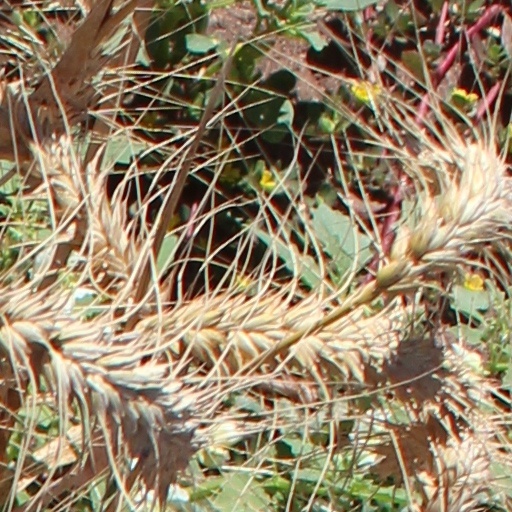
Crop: wheat